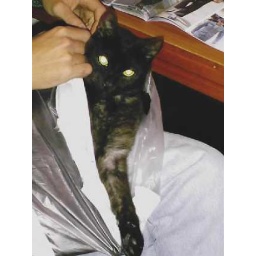
the cat in the bag